Alexander Crichton of Brunstane

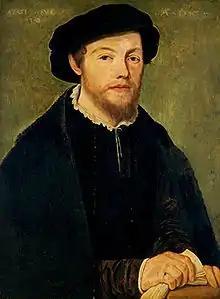
Alexander Crichton of Brunstane was with the preacher George Wishart when Arran's men came to arrest him.

In 1546 the preacher George Wishart stayed at the House of Brunstane. The Earl of Bothwell arrested Wishart at the house of Brunstane's friend, John Cockburn of Ormiston on 16 January 1546. Later that night Arran's men came for Ormiston, Brunstane and young Sandilands of Calder. Alexander escaped, running in the frost through Ormiston wood and on to Tantallon Castle. George Wishart was taken to St Andrews and executed. On 16 May 1546 a summons of treason was issued on Alexander. The Cardinal was murdered at St Andrews Castle by a group of Protestant lairds from Fife which included the men Alexander had put forward. These lairds, who became known as the Castilians, garrisoned the castle and held the Governor's son, James Hamilton hostage.